Bridgwater railway station

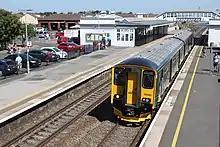
A service to Taunton

The station buildings have survived and are kept in reasonable repair. The booking office, although modernised, retains a rare early ticket counter.